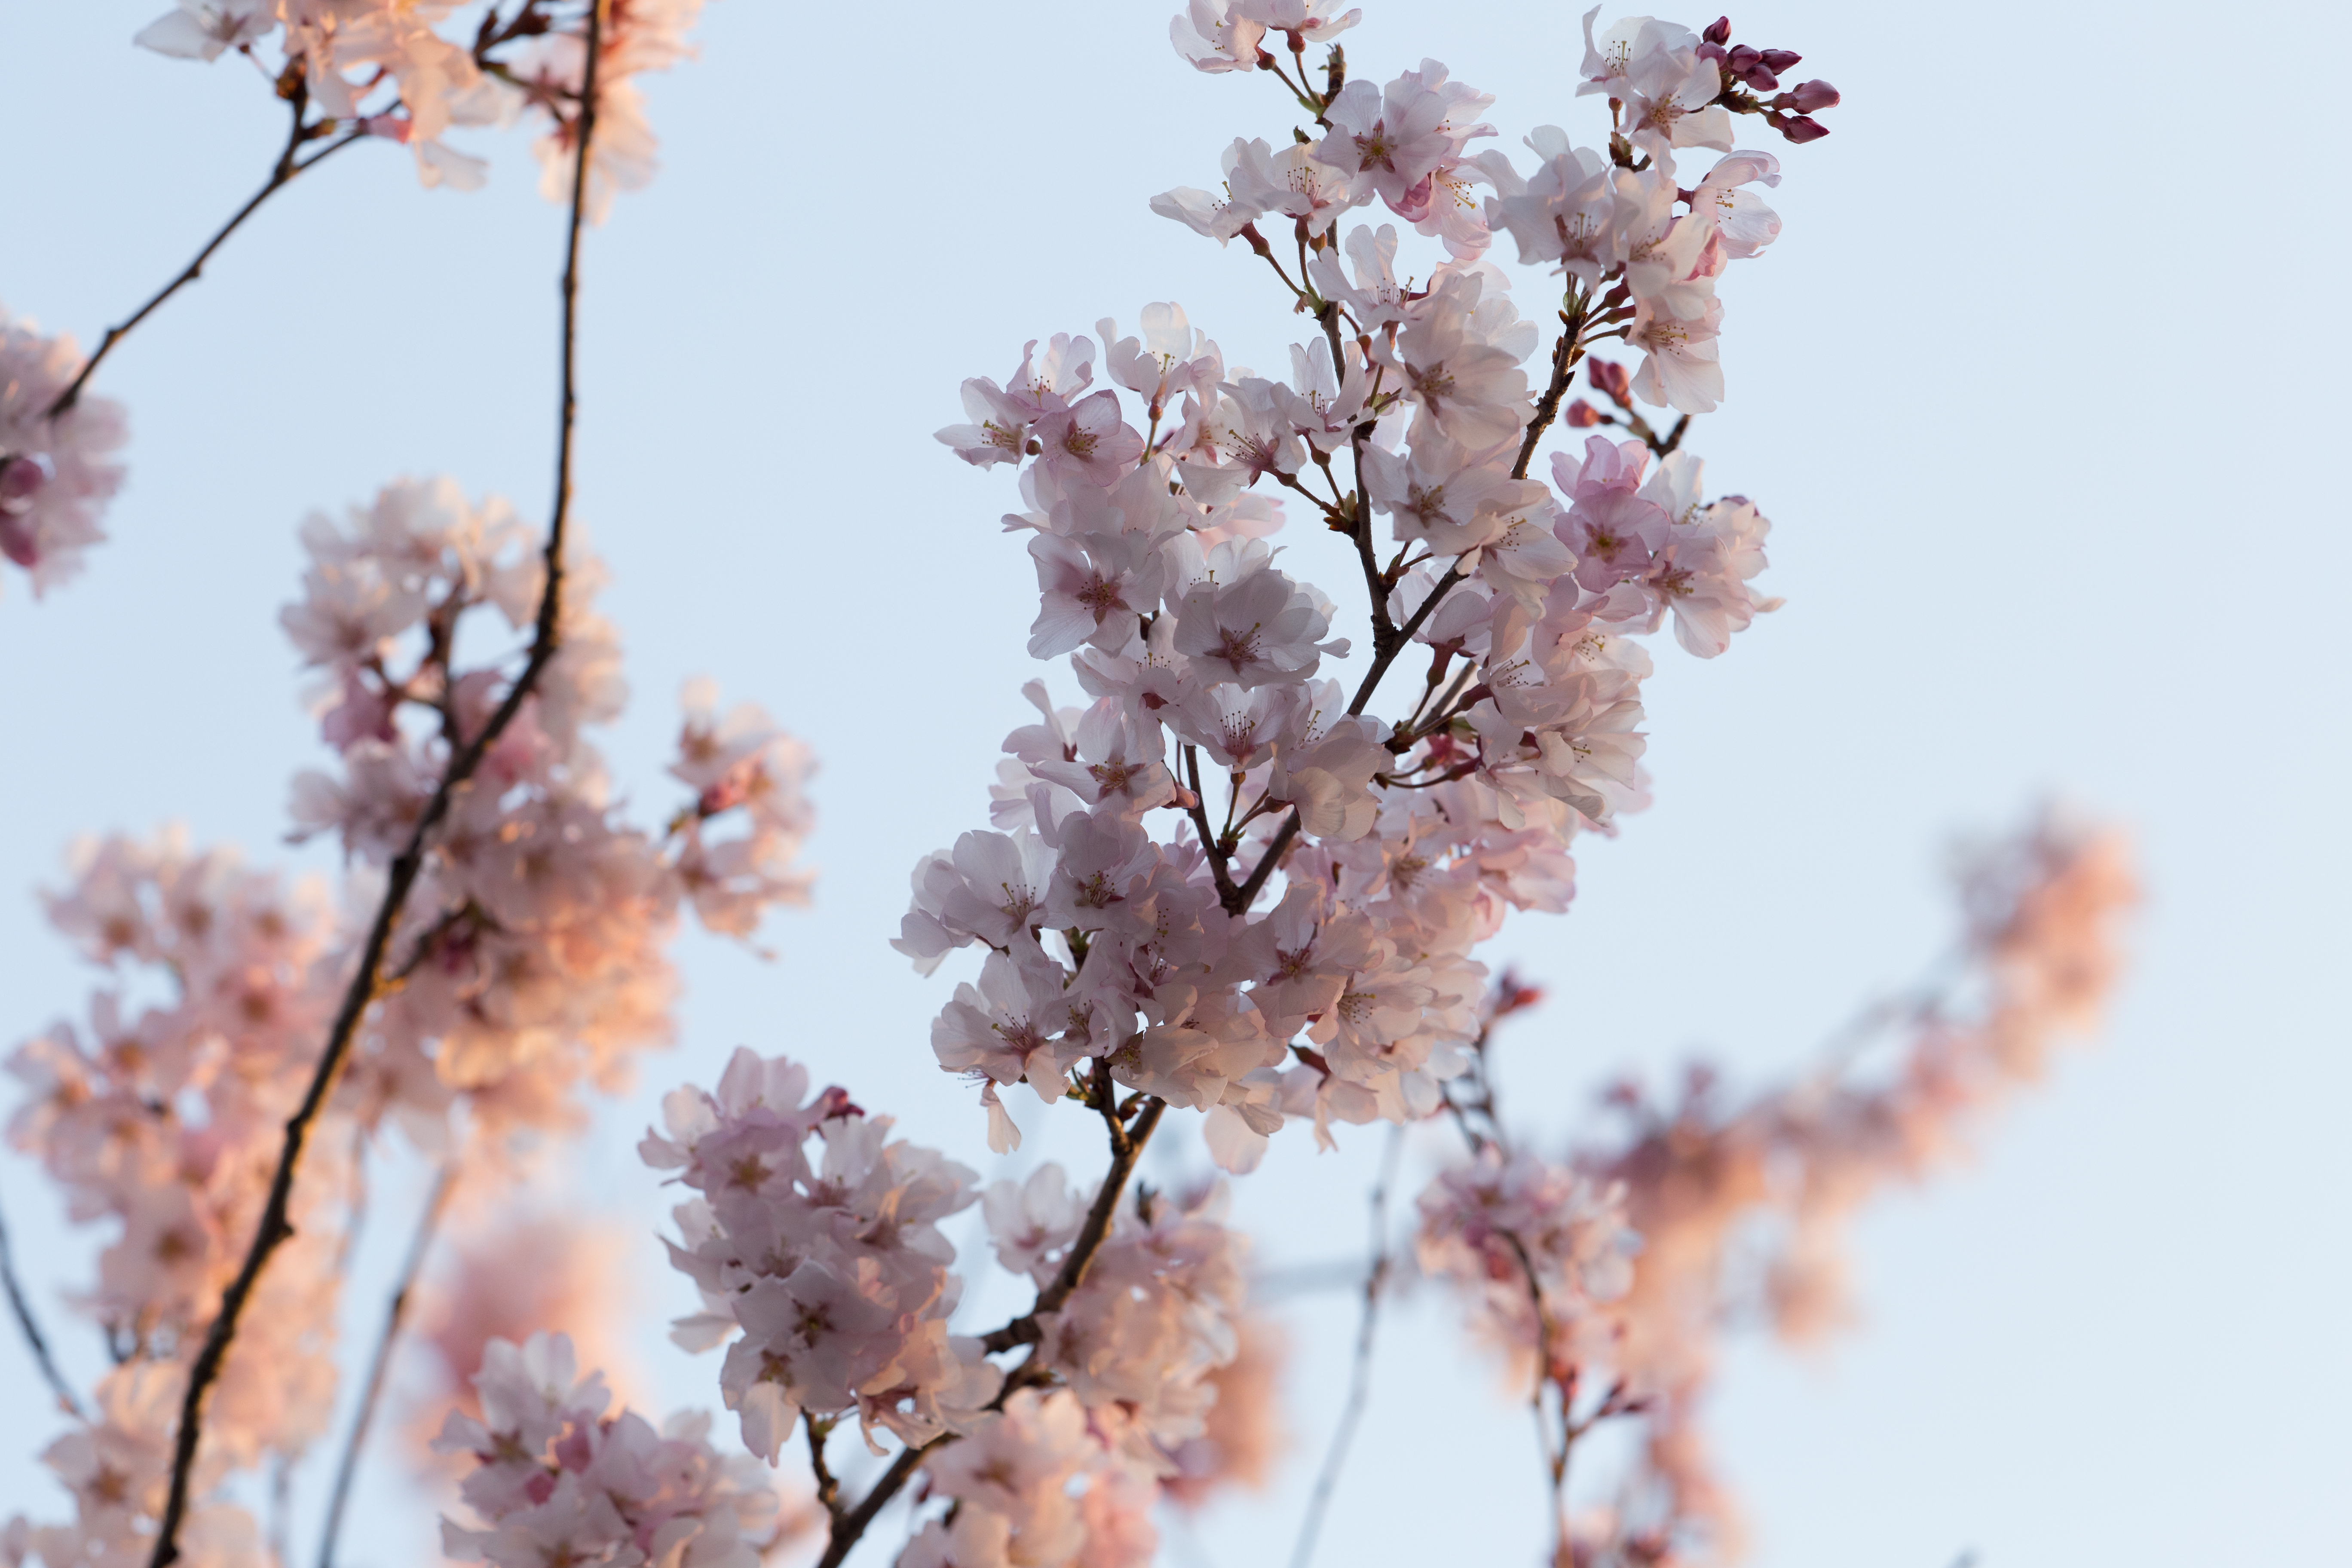
branch, blossom, plant, flower, petal, spring, produce, season, cherry blossom, cherry